Newcastle and North Shields Railway

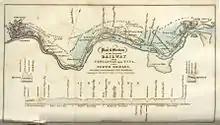
1834 Plan Newcastle to North Shields Railway etched by W Collard

After leaving the temporary terminus at Newcastle the railway passed through a short tunnel before crossing two viaducts built using laminated timber arches on masonry piers, similar to the Wiebeking system used on the Seine at Pont d'Ivry in Paris. The long Ouseburn Viaduct was built with five arches whereas the Willington Dene Viaduct was long and had seven arches. The railway opened on 18 June 1839 when two trains carried a total of 700 passengers on a return trip to a celebration in Tynemouth, which was interrupted by a violent thunderstorm that flooded the marquee. Public services started the next day, although Tynemouth was not served until 1847.